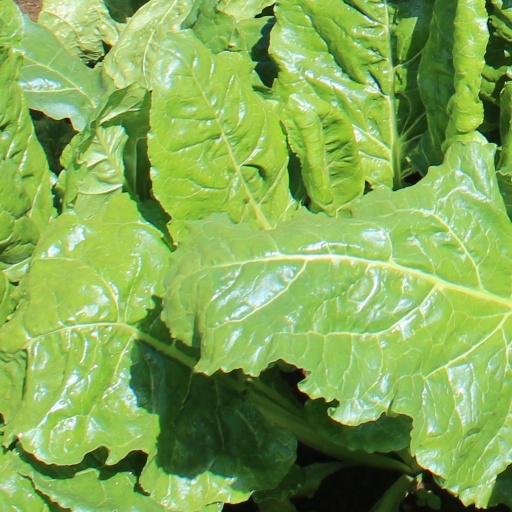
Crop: sugar beet